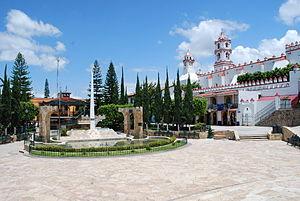
Selon le site officiel du Secrétariat du Tourisme, en juin 2019 le Mexique comptait 121 pueblos mágicos répartis dans 31 états de la fédération.